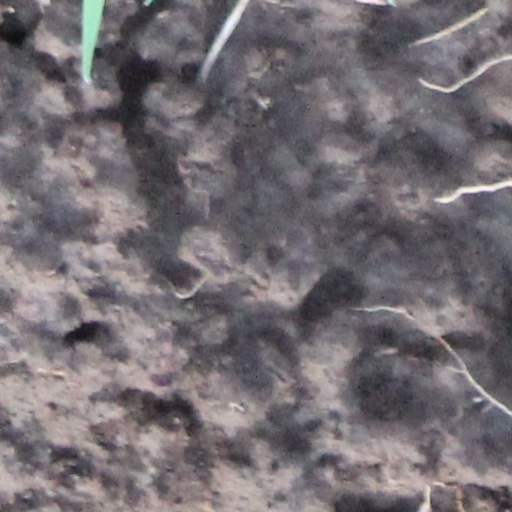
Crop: wheat